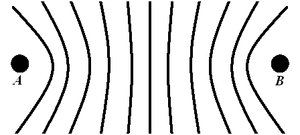
Le LORAN est un système de radionavigation utilisant les ondes d'émetteurs terrestres fixes pour établir une position.
Le Système DECCA était un système de radionavigation hyperbolique en LF. Il fut développé pendant la seconde guerre mondiale par les alliés pour permettre des débarquements précis. Comme pour le LORAN, son but principal était la navigation maritime côtière. Il fut utilisé largement par les pêcheurs après la guerre, ainsi qu'en aéronautique. Le système fut déployé en Manche et mer du Nord, et utilisé également pour le positionnement des plates-formes pétrolières. Il fut arrêté au printemps 2000, dépassé en performances par le GPS.